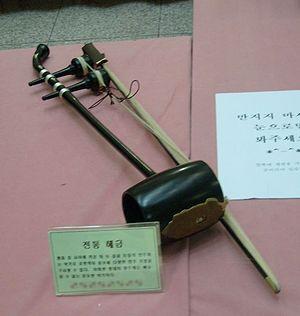
Le haegeum, est un instrument à cordes coréen traditionnel, qui ressemble à un violon. Il possède un manche en forme de tige, une caisse à résonance en bois creuse et deux cordes en soie. Il est maintenu verticalement sur le genou de l'artiste et joué avec un archet. Il est également connu communément comme kkangkkang-i kkaengkkaeng-i, ou aeng-geum.